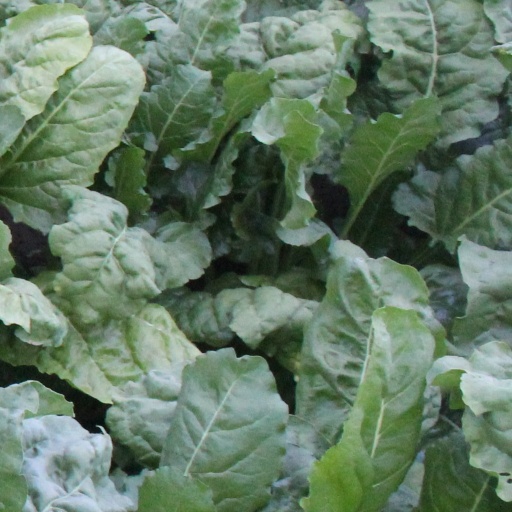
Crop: sugar beet